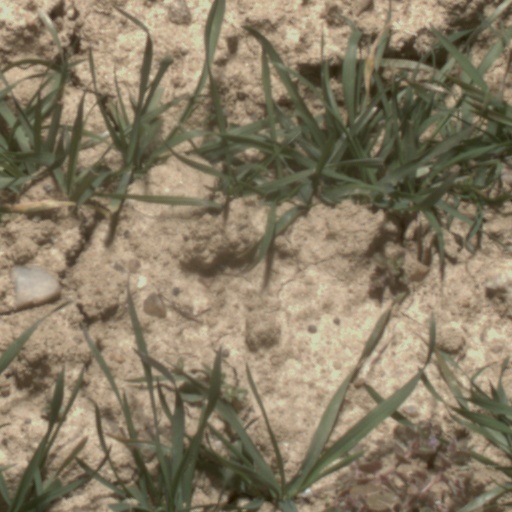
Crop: wheat